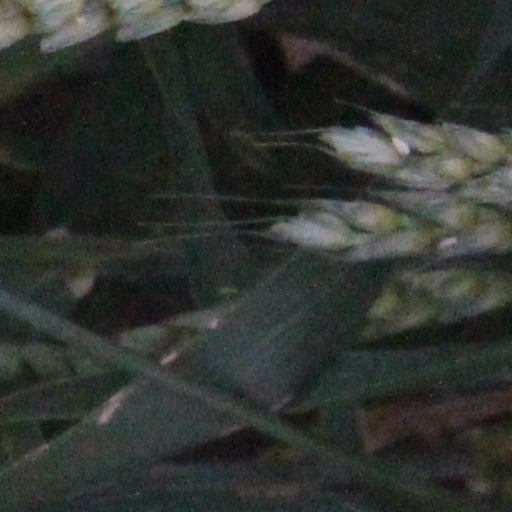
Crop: wheat